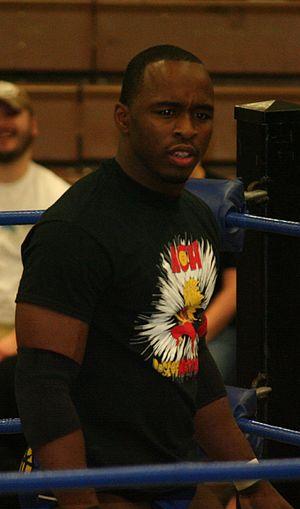
Albert C. Hardie Jr. est un catcheur américain plus connu sous le nom de ACH.